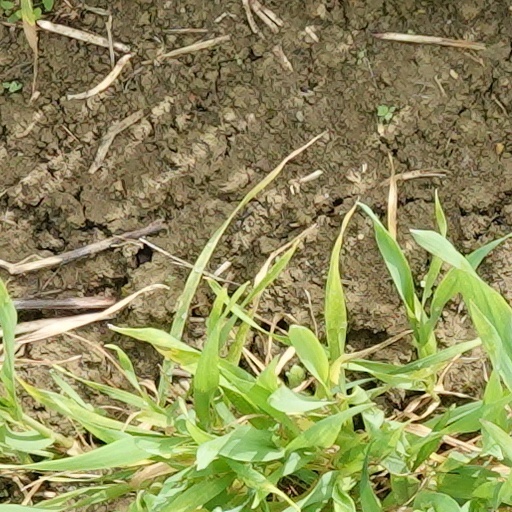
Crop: wheat